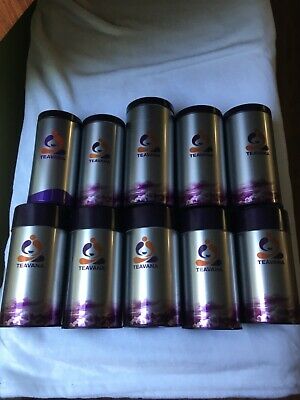
Label: metal